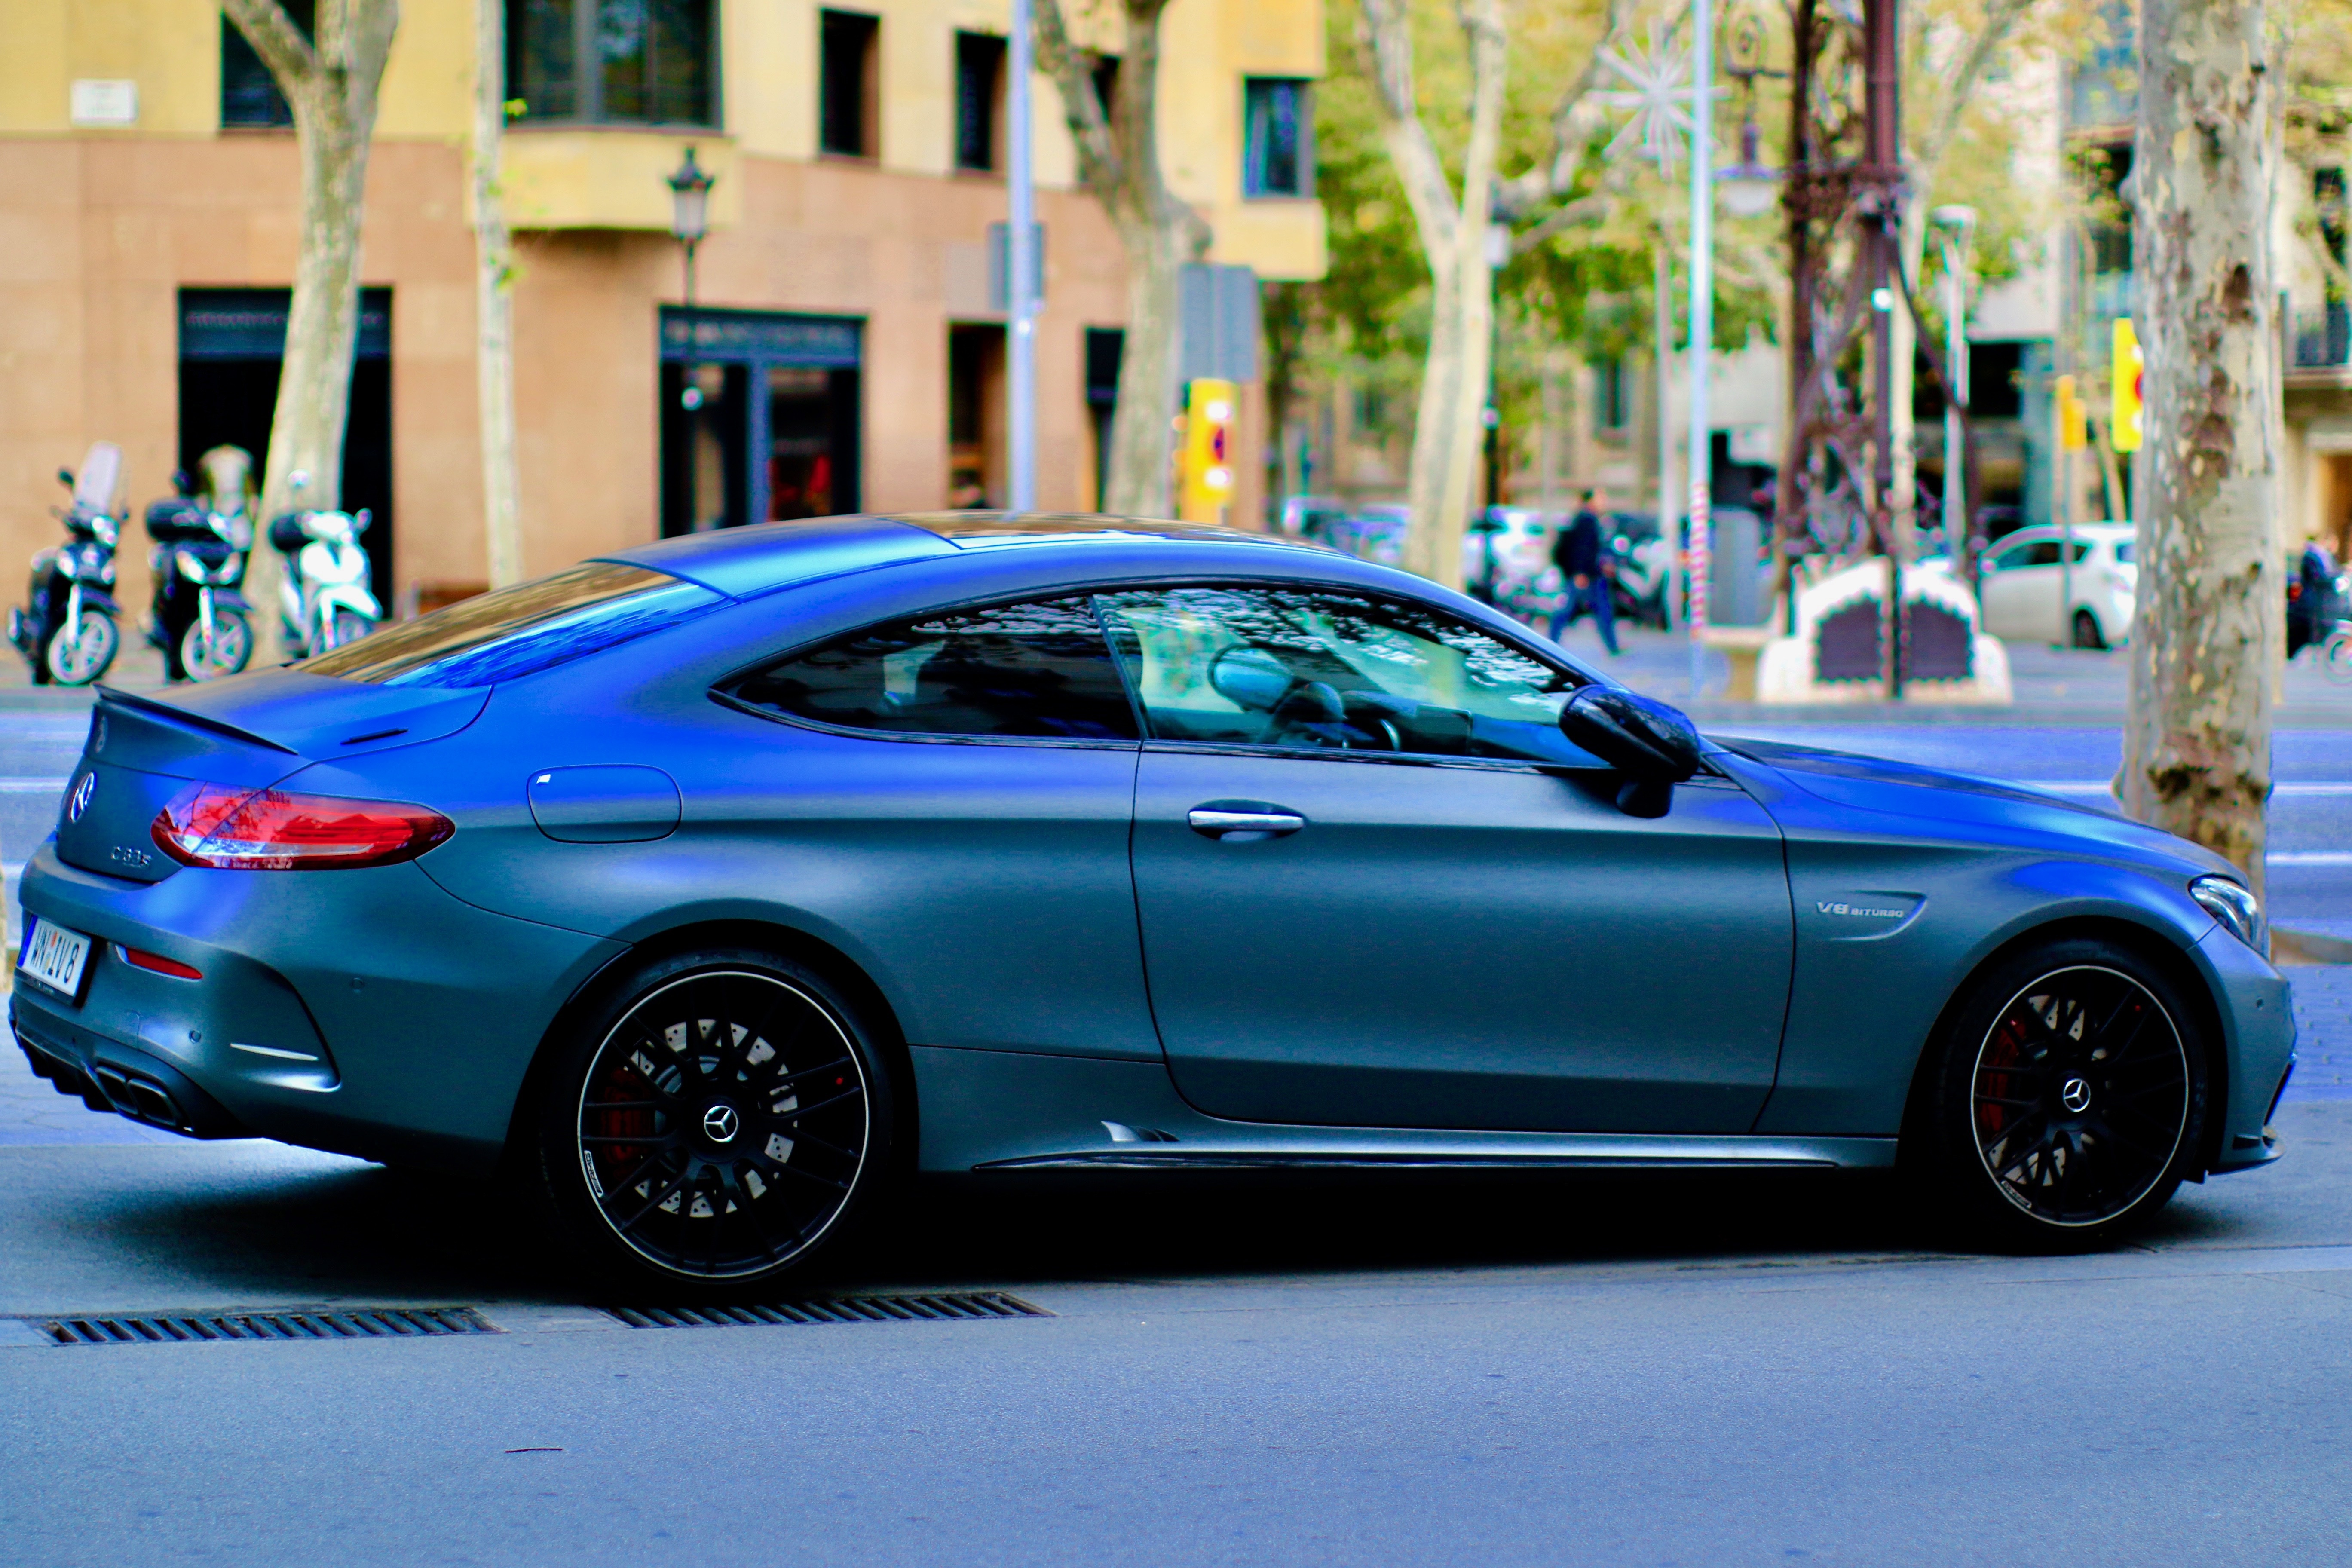
car, wheel, vehicle, sports car, bumper, supercar, rim, sedan, bmw, convertible, coupe, land vehicle, automobile make, automotive exterior, automotive design, luxury vehicle, executive car, sports sedan, personal luxury car, bmw 3 series gran turismo, bmw m6